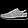
Label: Sneaker